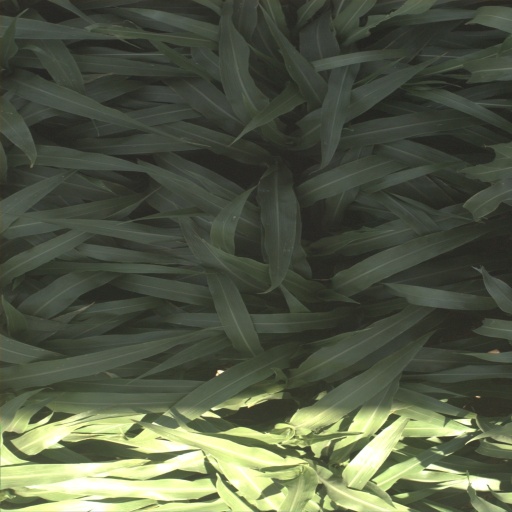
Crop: sorghum